Munich Fire Department

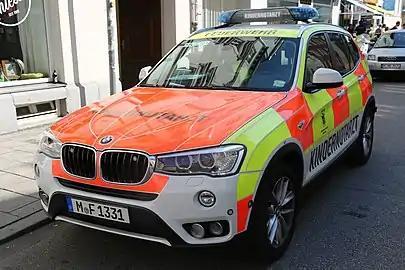
Children emergency medical vehicle, 2019

In Sendling, as a result of a severe fire, a Volunteer fire department was founded in 1869. This was incorporated, with the incorporation of Sendlings in 1877, in the Munich fire department and was therefore the first outside Munich-based fire department of Munich. In 1889, it was decided to found another company near the "Schlachthof München" (slaughterhouse), which, like the company from Thalkirchen, was combined with the fire department in Sendling during the reorganization of the Munich volunteer fire department. The vehicles were housed in the fire station of the Sendlinger fire department, while the comrades in the slaughterhouse district and in Thalkirchen were placed at assembly stations, where they could be picked up by the professional fire department. During the Second World War, this fire station and all the equipment of the fire department were destroyed in a bombing raid.